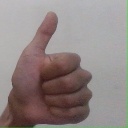
अक्षर: थ